Pulsar (film)

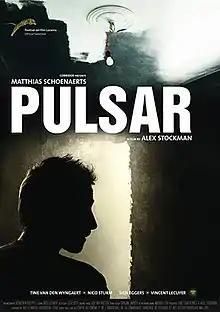
Film poster

Pulsar is a 2010 Belgian techno-thriller film directed by Alex Stockman and starring Matthias Schoenaerts.